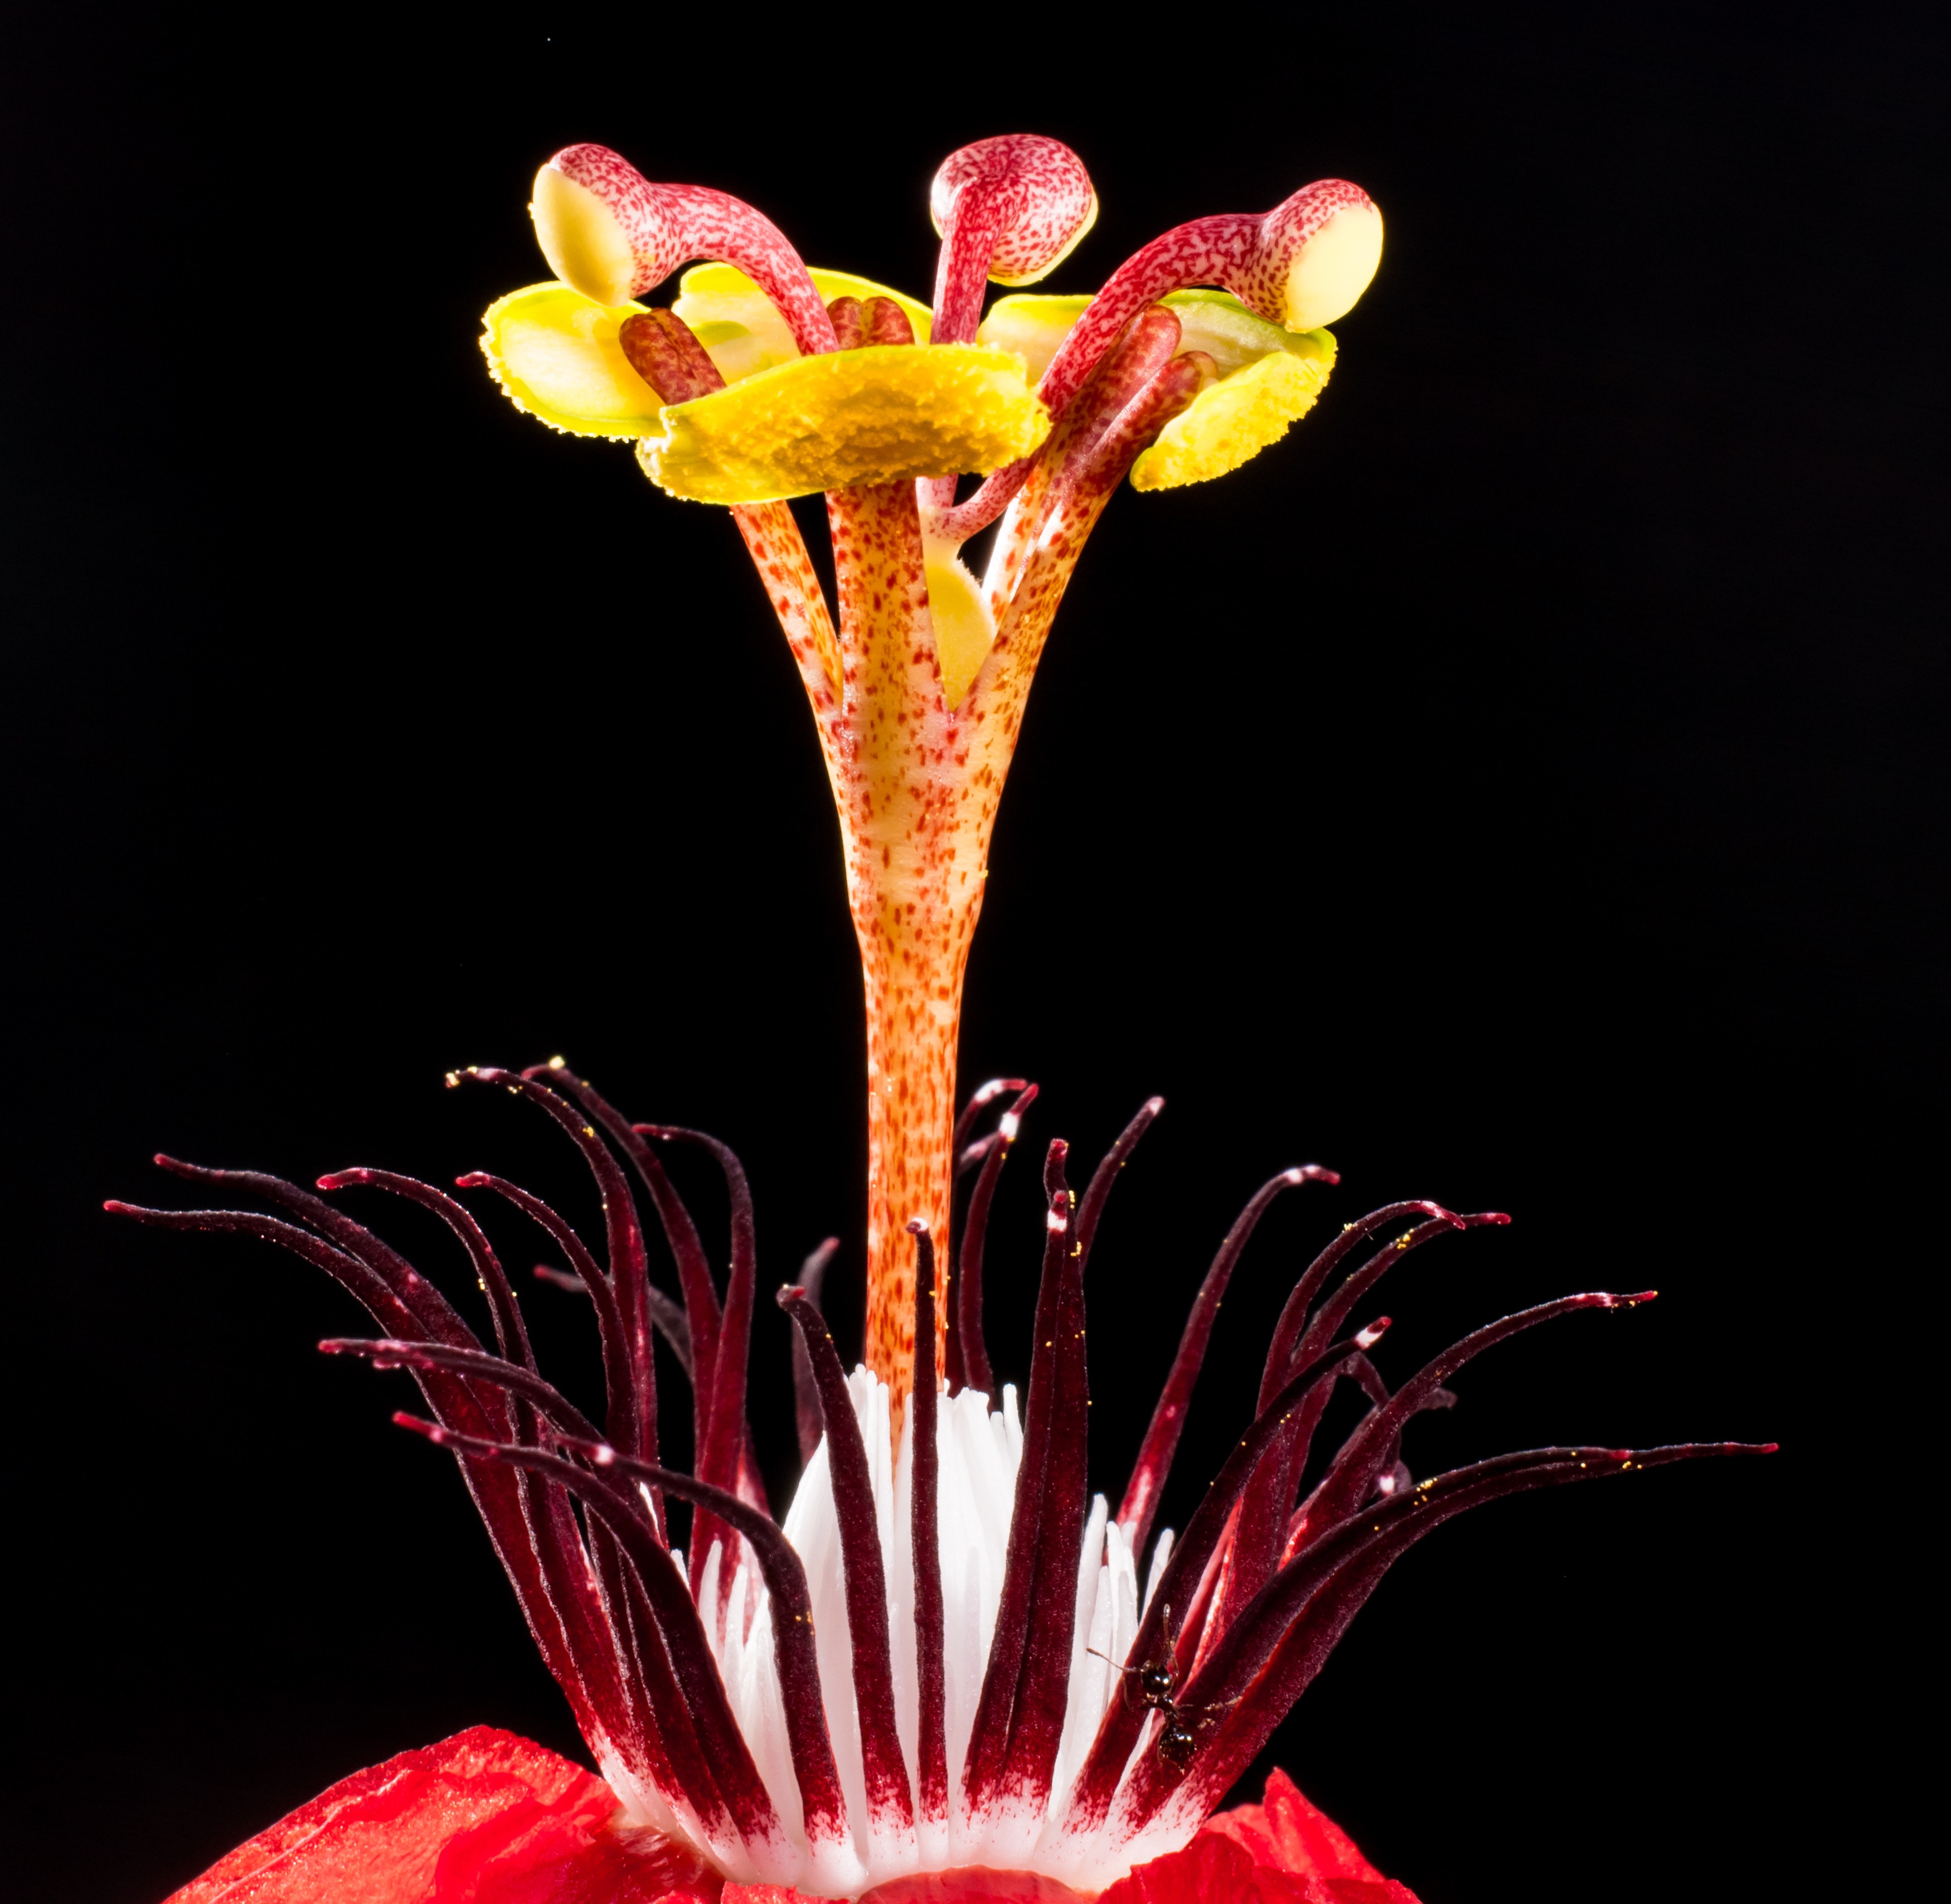
blossom, plant, leaf, flower, petal, bloom, red, flora, organ, passion flower, macro photography, flowering plant, land plant